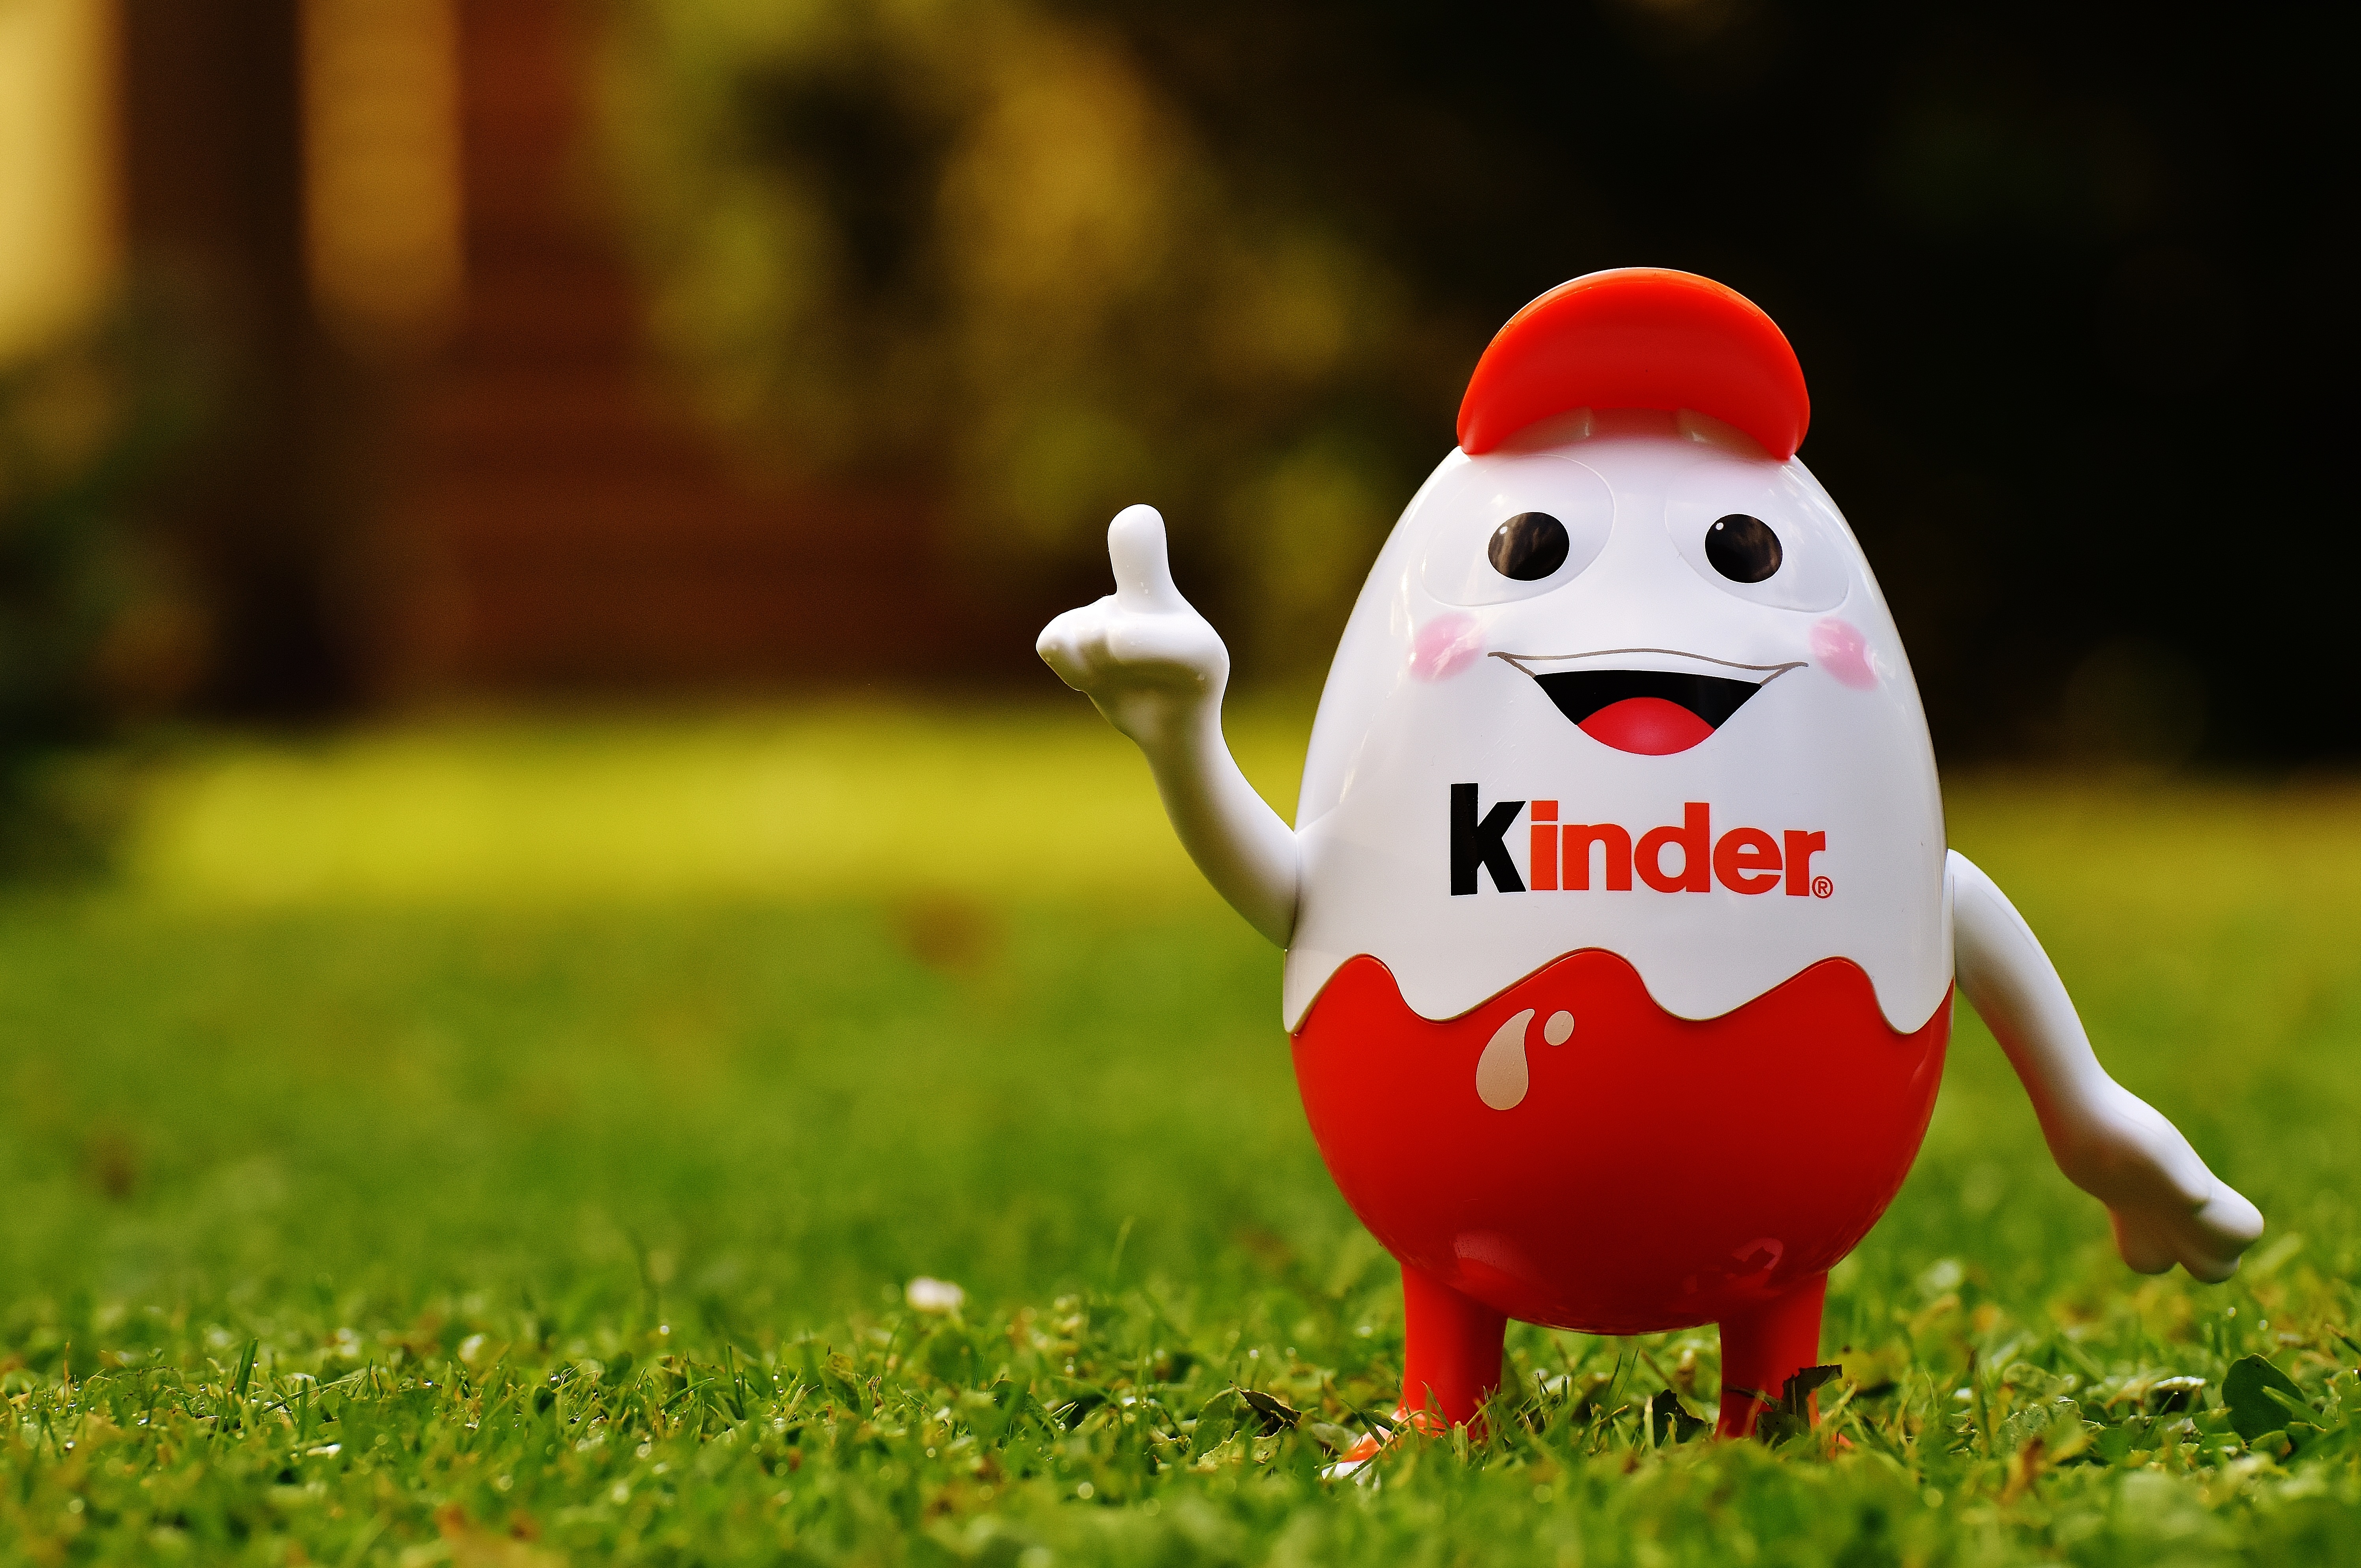
grass, plastic, cute, red, toy, egg, children, fun, funny, piggy bank, kids chocolate